Richard Pennant, 1st Baron Penrhyn

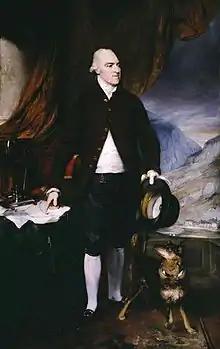
Portrait of Richard Pennant by Henry Thomson

Richard Pennant, 1st Baron Penrhyn (1737 – 21 January 1808) was a British politician who represented Petersfield and Liverpool in the House of Commons of Great Britain from 1761 to 1790. He was the owner of Penrhyn Castle, an estate on the outskirts on Bangor, North Wales. Pennant was also an absentee owner of six sugar plantations and slaves in Jamaica. In Parliament, Pennant opposed the British abolitionist movement. In Wales, Pennant was a major figure in the development of the Welsh slate industry. He received an Irish peerage from George III in 1783, and died in 1808, leaving his estates to George Hay Dawkins.